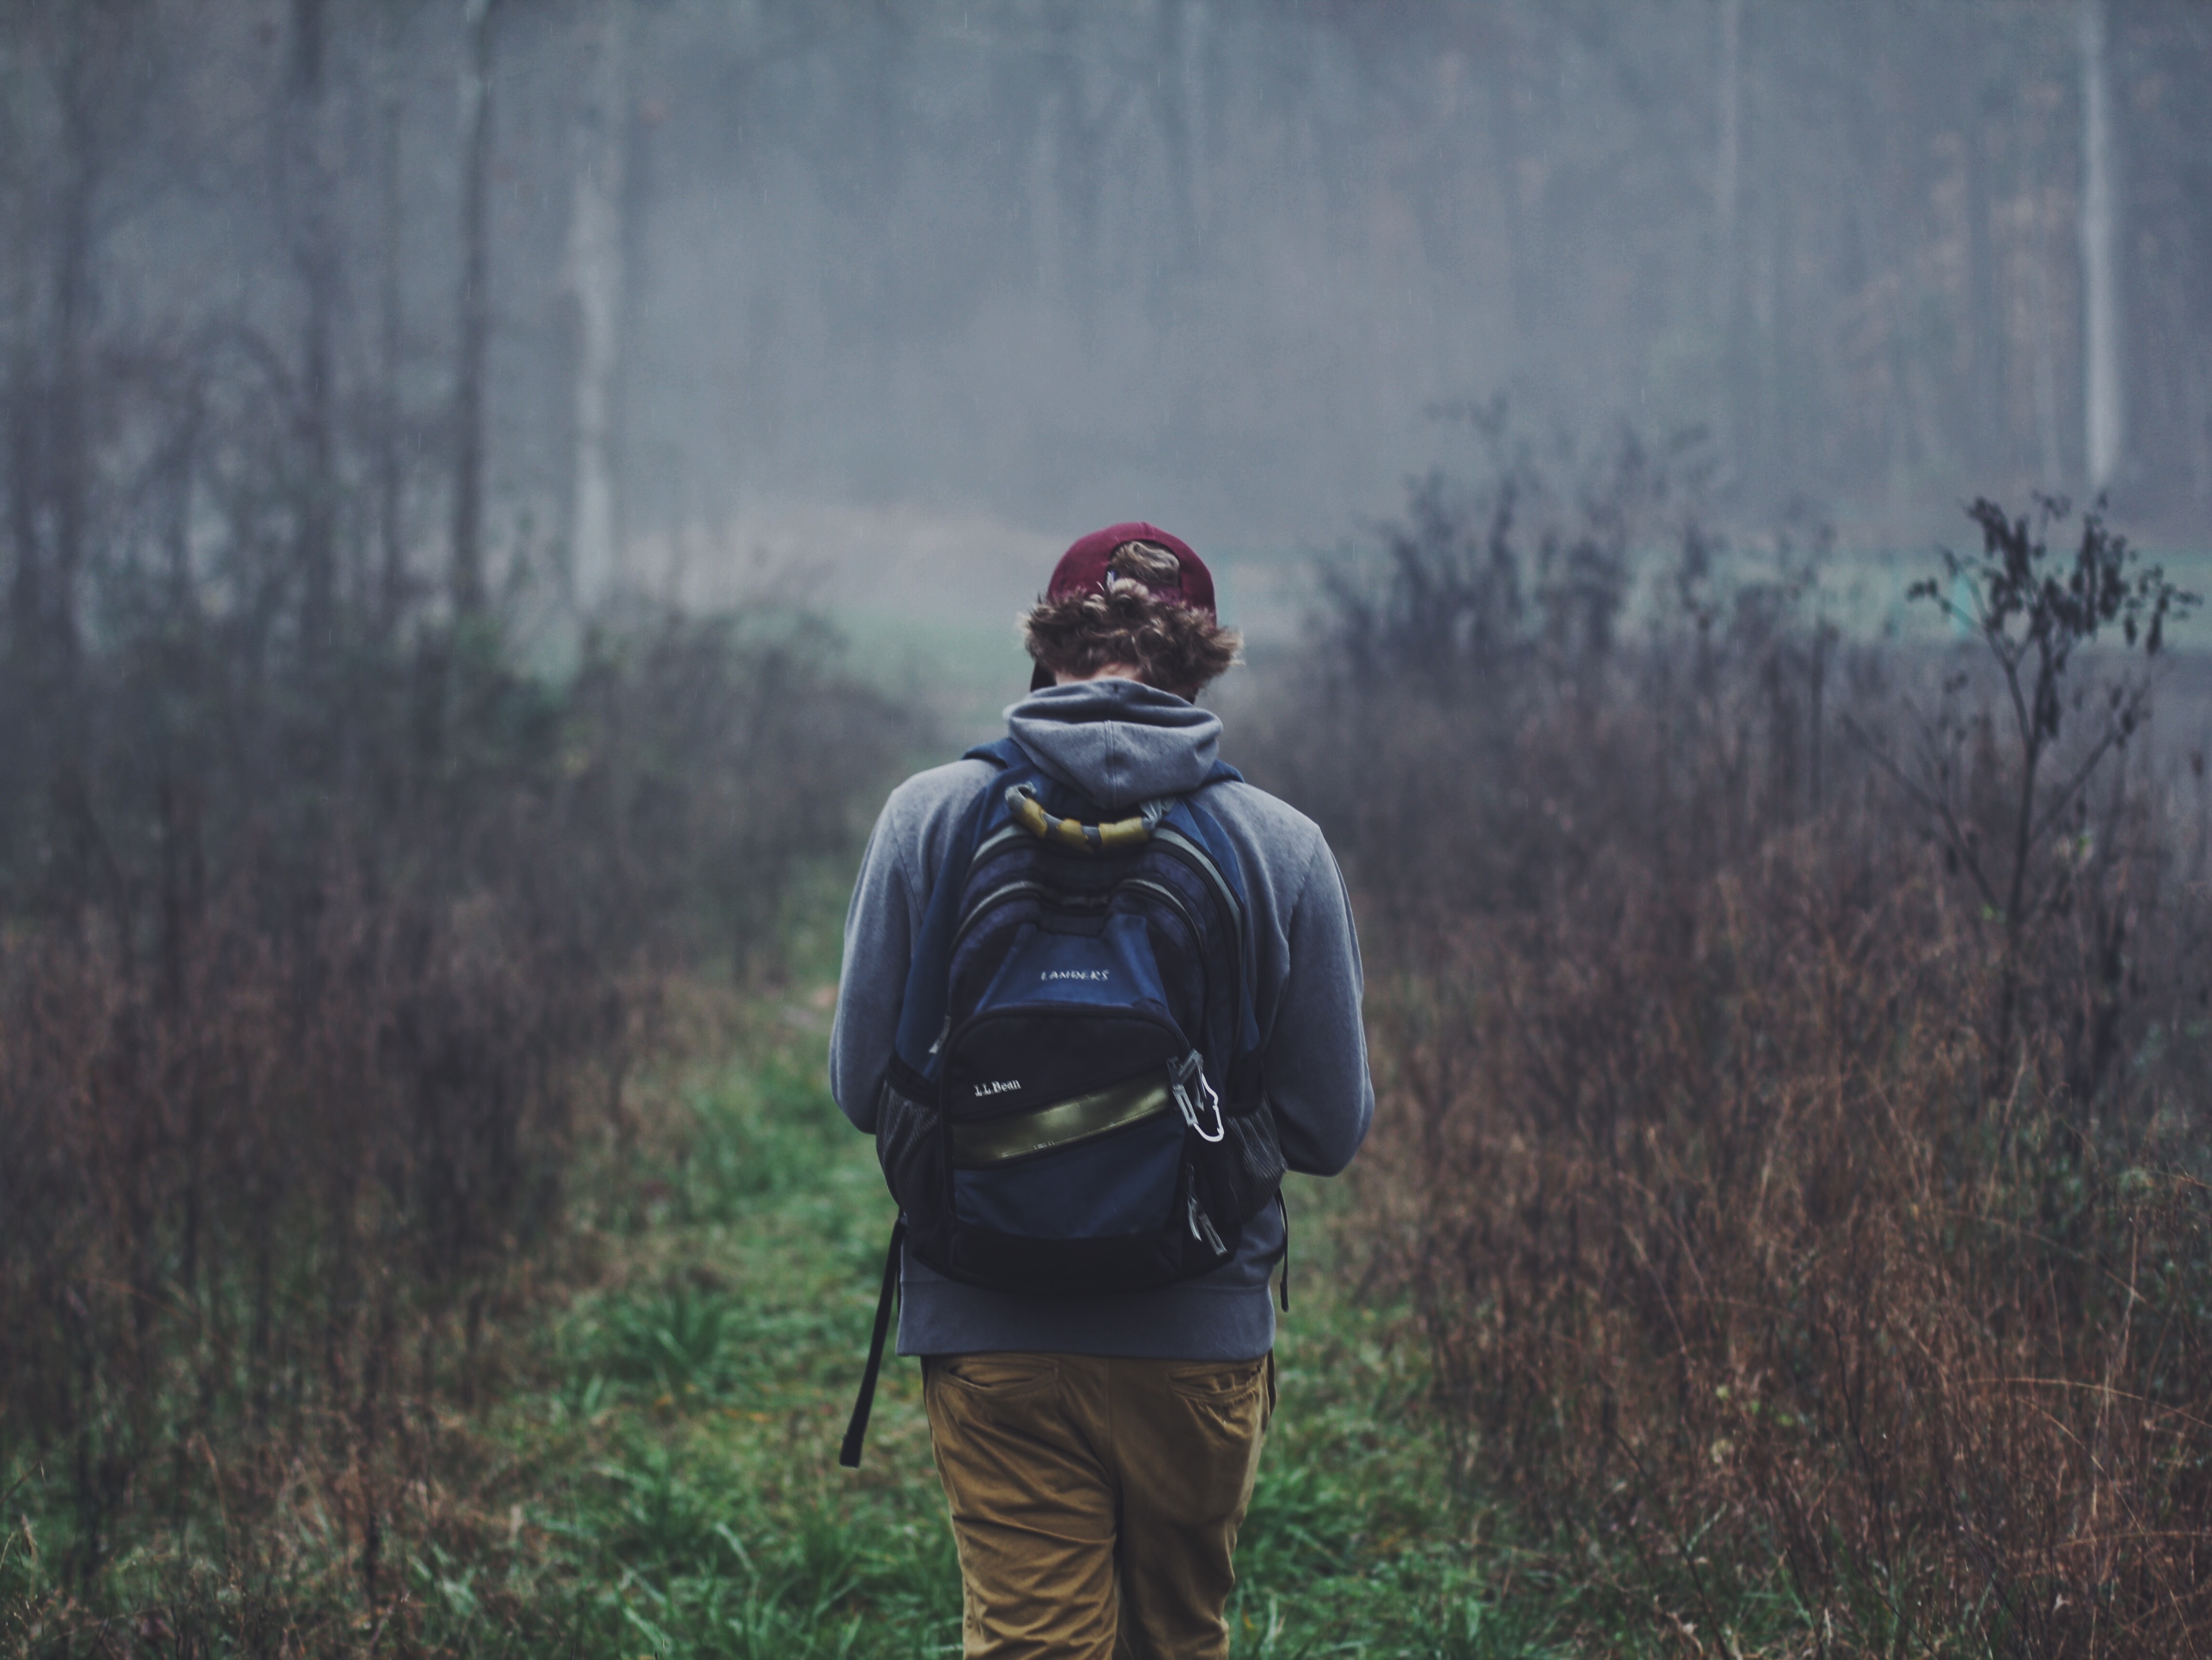
forest, wilderness, adventure, habitat, atmospheric phenomenon